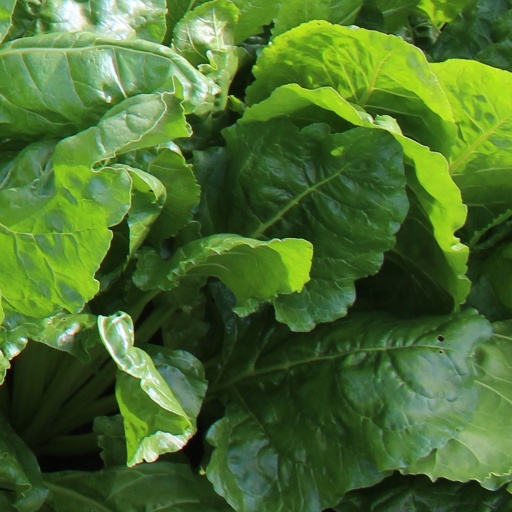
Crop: sugar beet